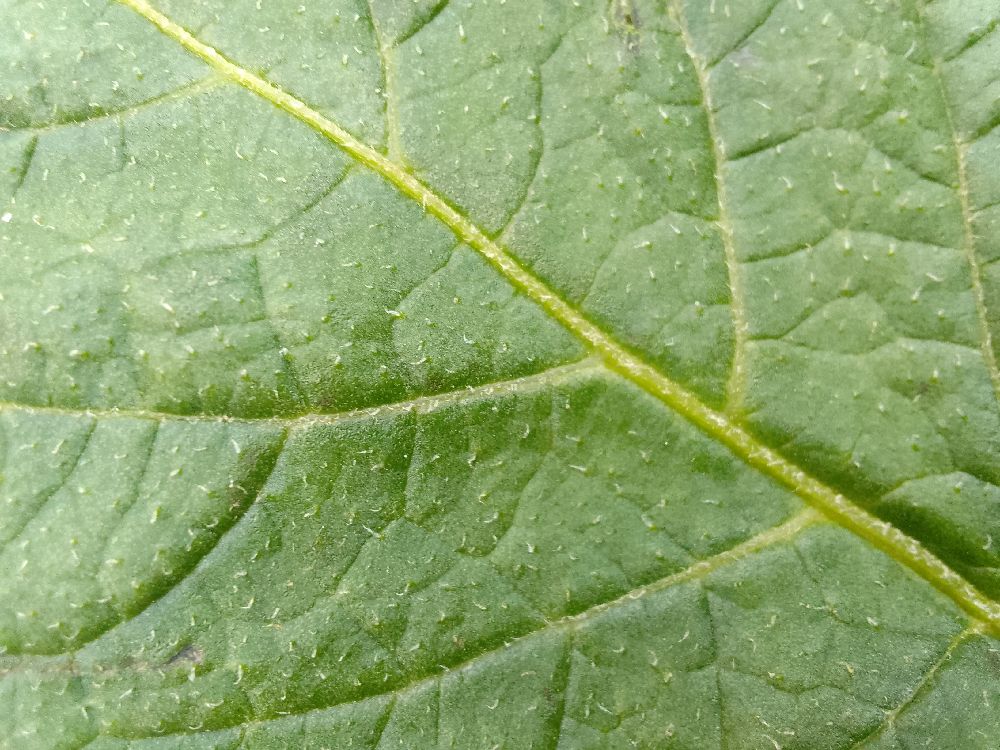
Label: Healthy